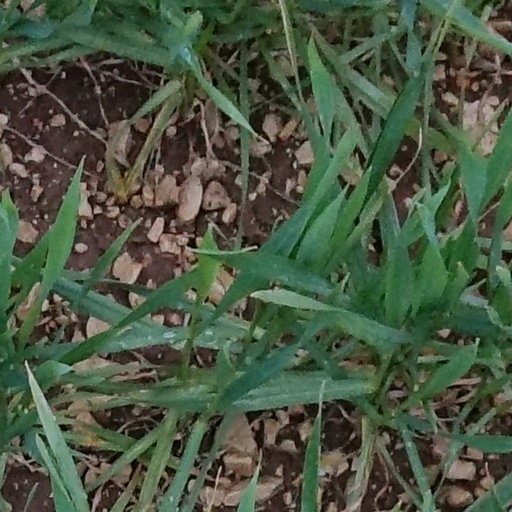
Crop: wheat